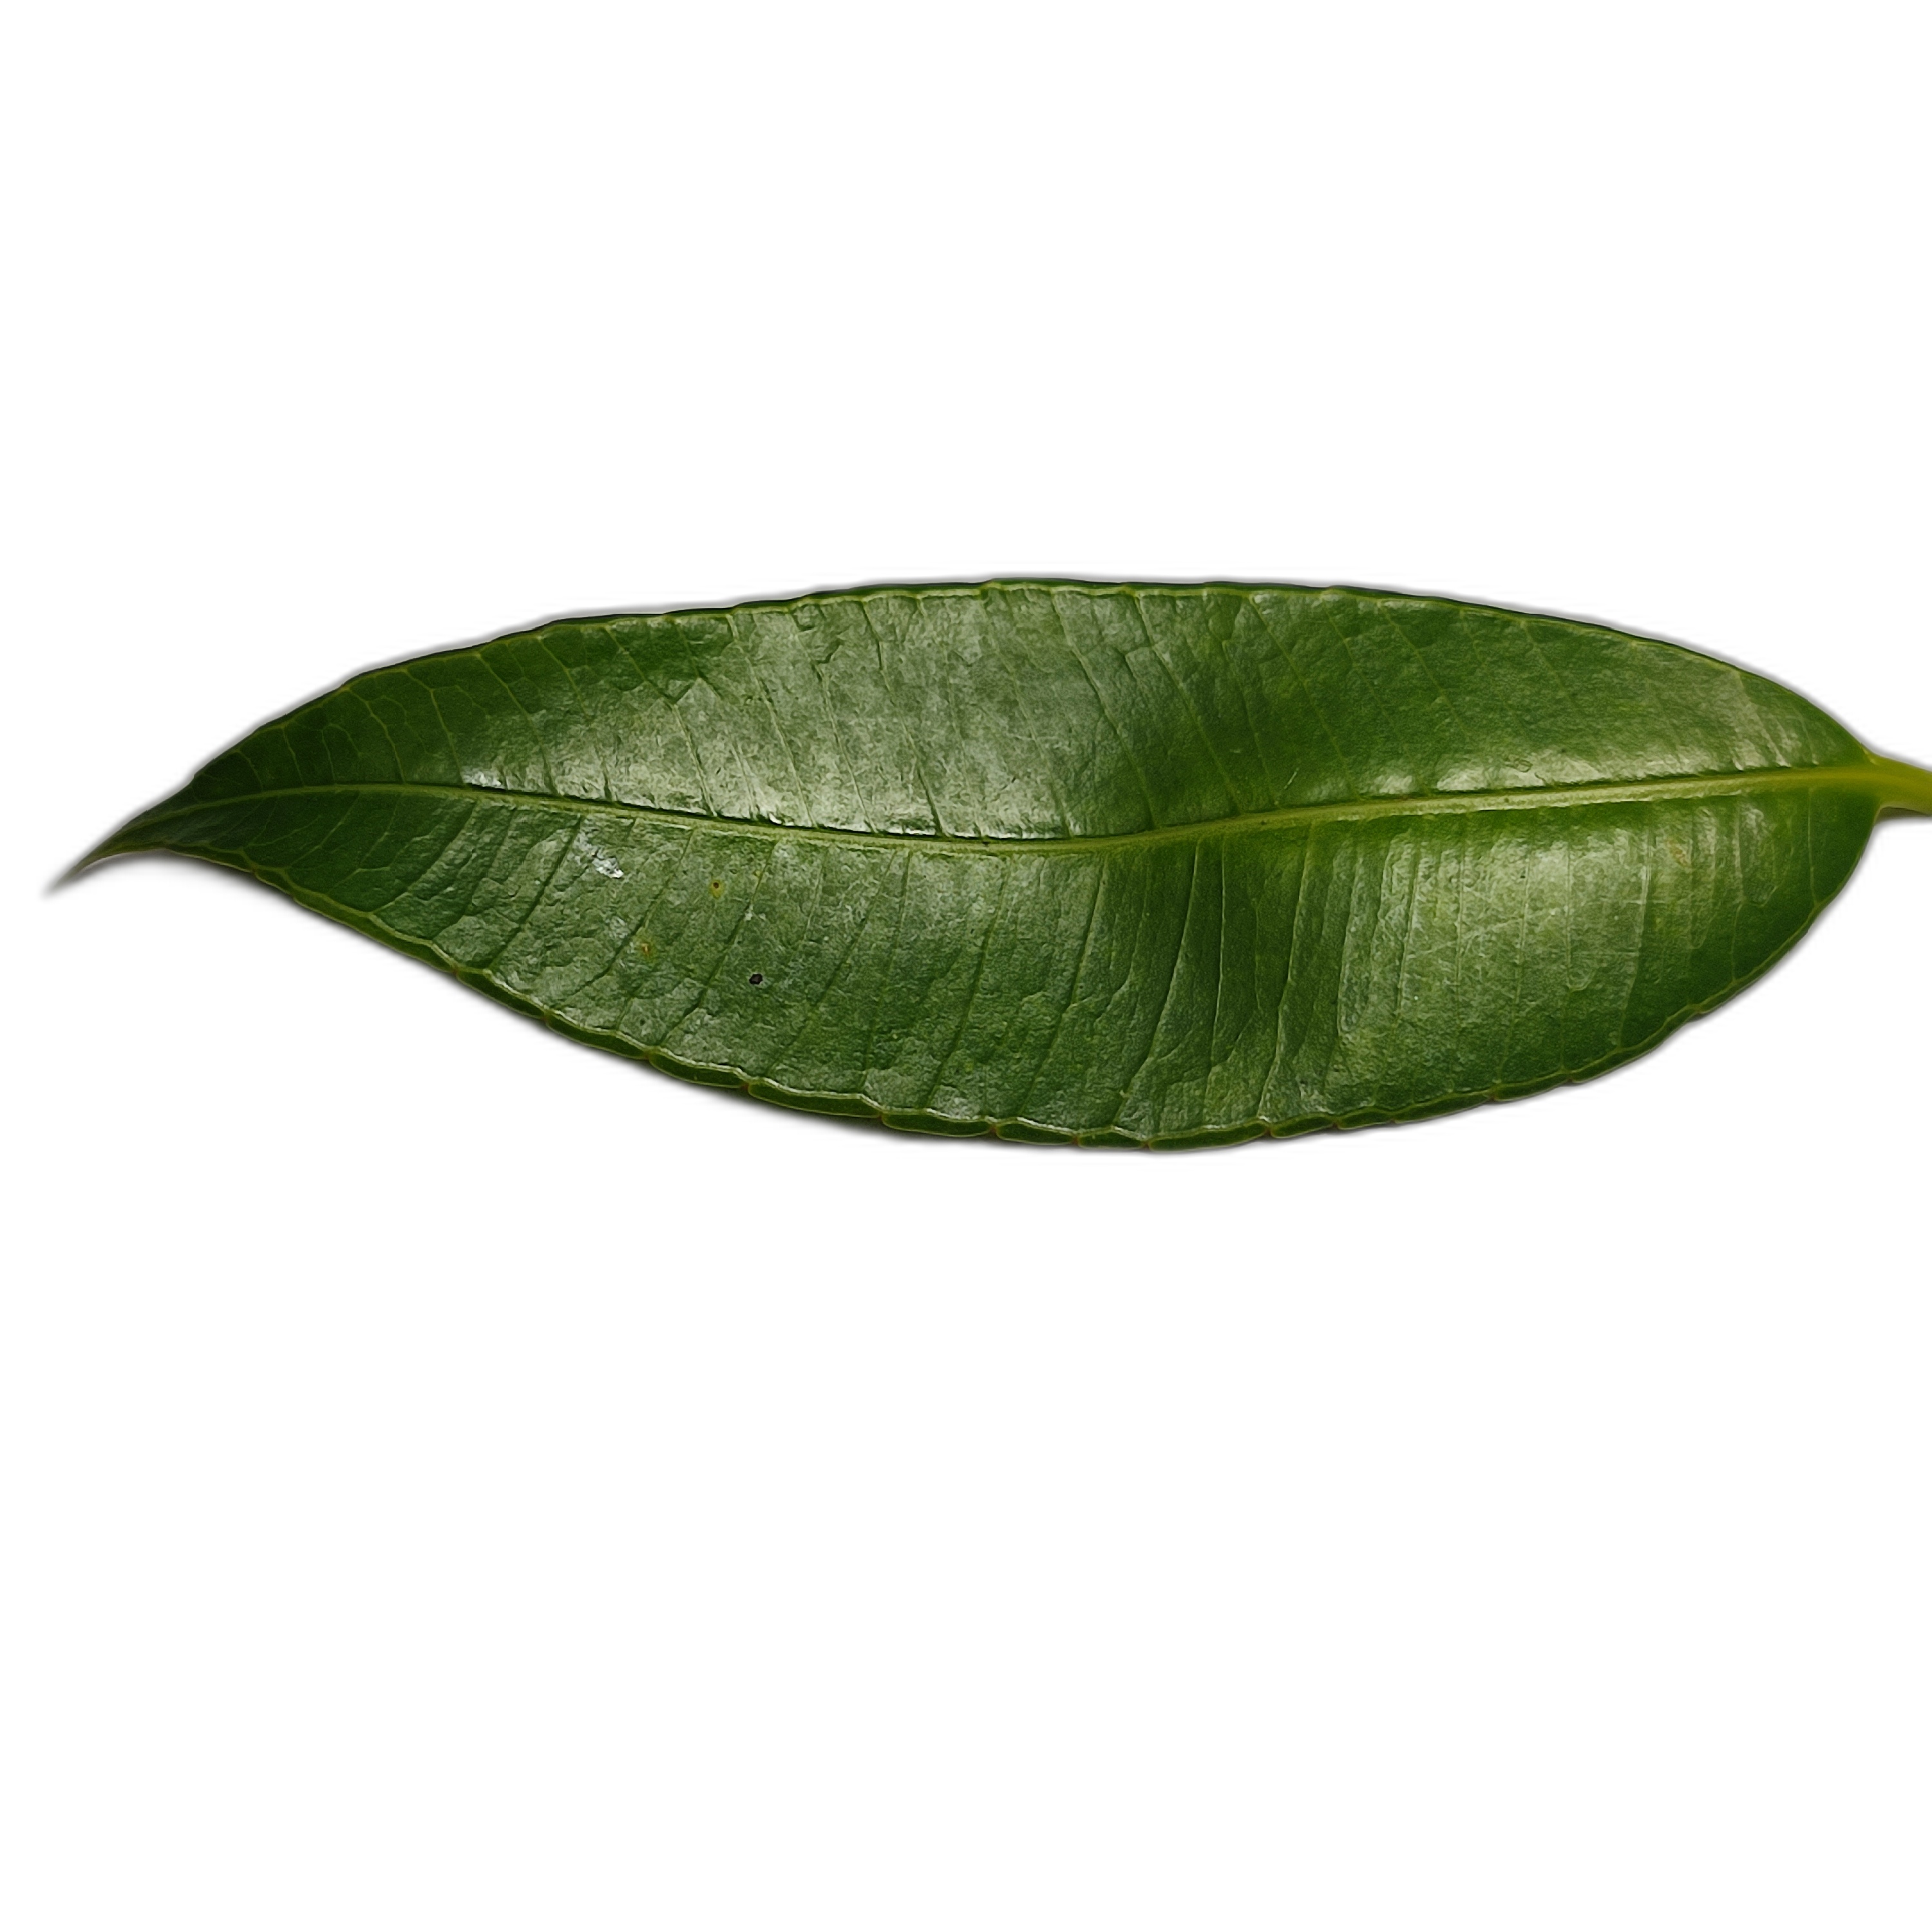
Label: healthy